Fabio Quartararo

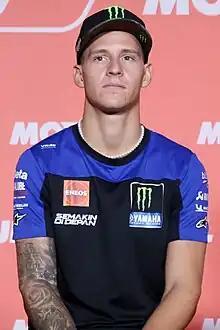
Quartararo at the 2023 Japanese Grand Prix

Fabio Alain Quartararo (born 20 April 1999), nicknamed El Diablo, is a French Grand Prix motorcycle rider racing in MotoGP for Monster Energy Yamaha MotoGP Team. Having won the 2021 MotoGP World Championship, he is the first French World Champion in the premier class' history.